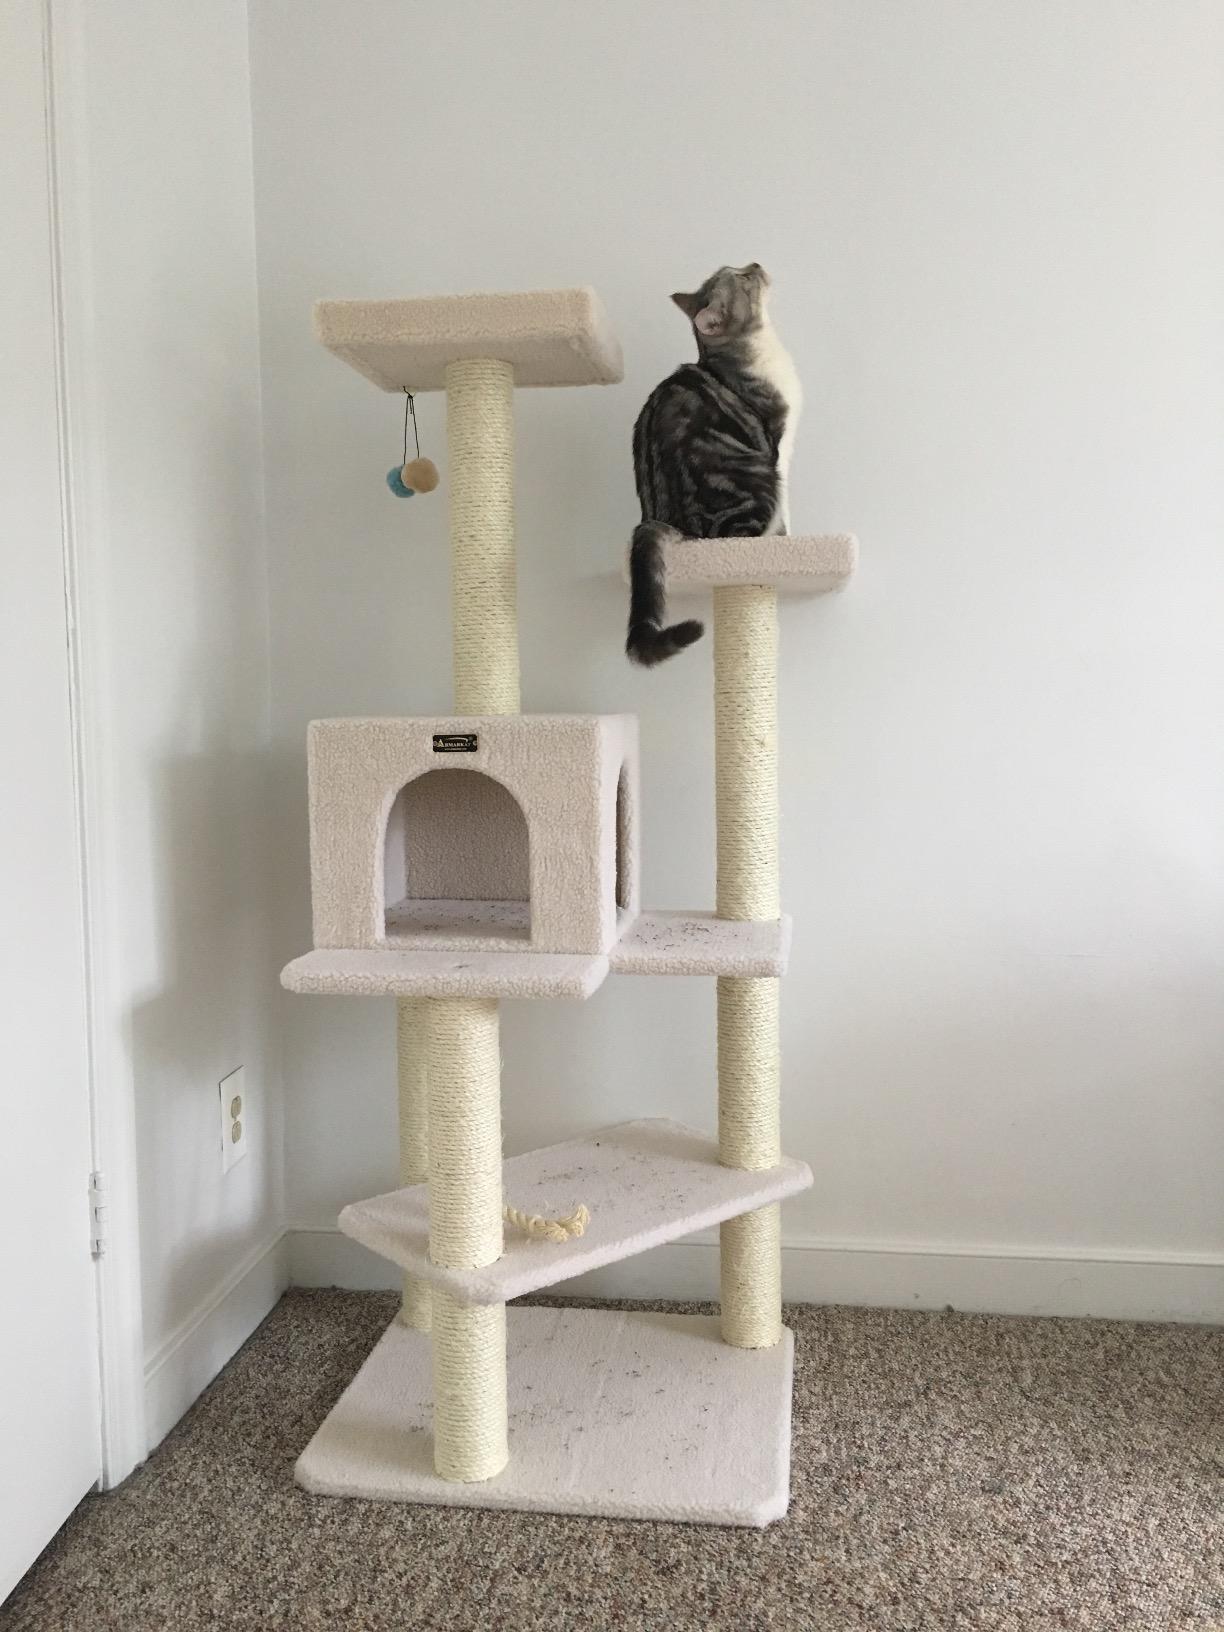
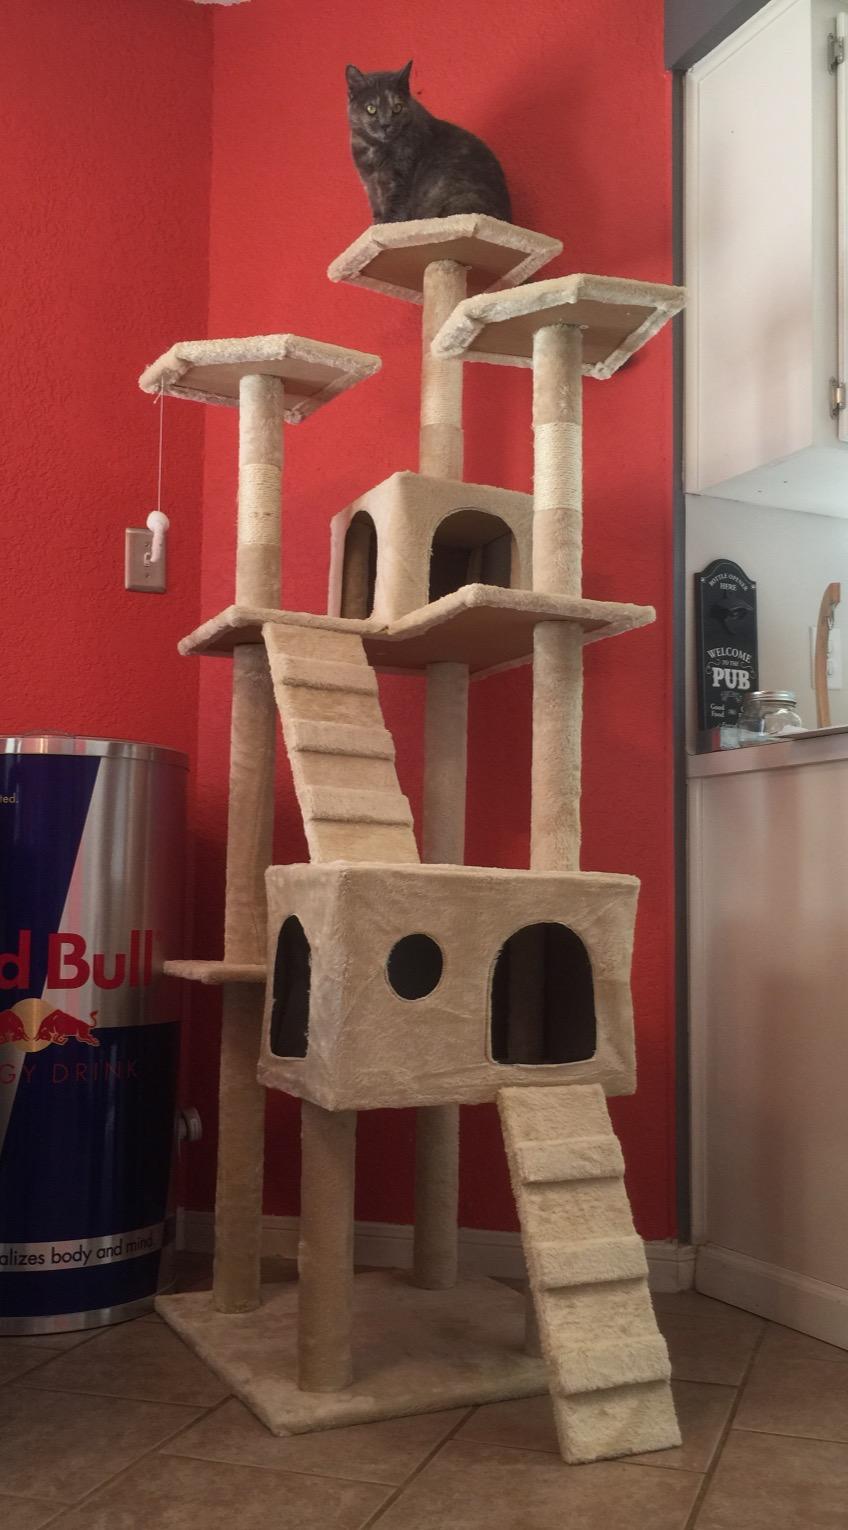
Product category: items_cat tree
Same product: no